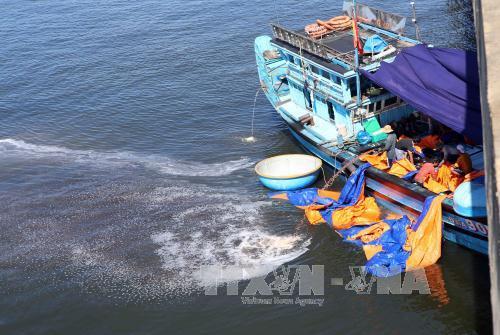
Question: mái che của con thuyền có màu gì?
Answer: mái che có màu xanh dương